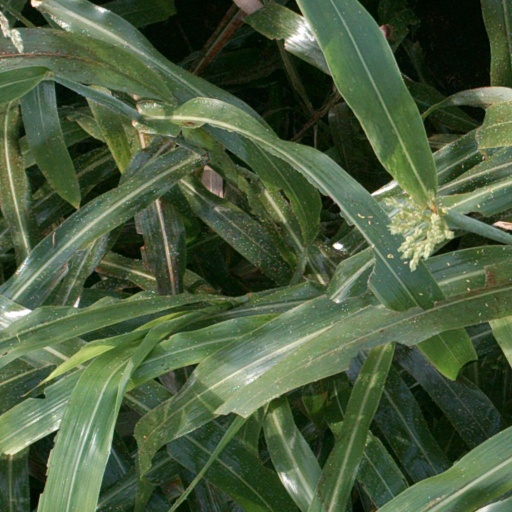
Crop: sorghum